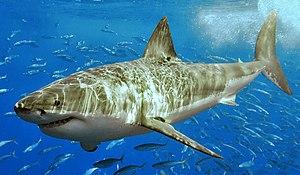
Photographie d'un Grand requin blanc (Carcharodon carcharias) de 3,5 mètres environ, prise à l'île Gadalupe en août 2006. Matériel
Cet article liste les familles de poissons, classées par nom scientifique en ordre alphabétique.